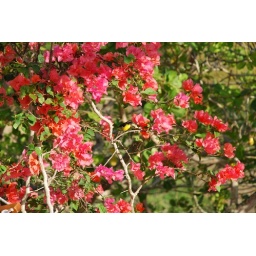
bird in the flowers